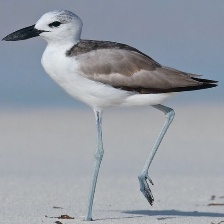
Species: CRAB PLOVER
Scientific name: DROMAS ARDEOLA